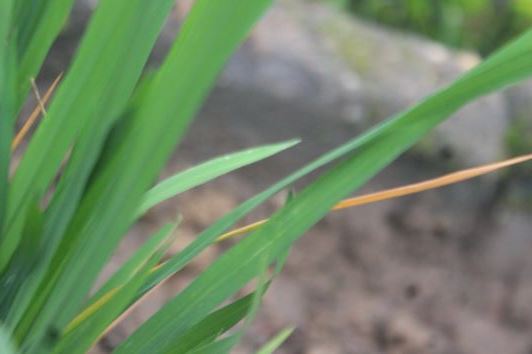
Disease: Tungro